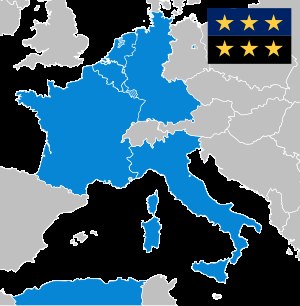
Europæiske Kul- og Stålfællesskab
EKSF's beliggenhed med medlemmerne, der grundlagde fællesskabet. Algeriet var dengang en del af Frankrig.
Det Europæiske Kul- og Stålfællesskab eller Kul- og Stålunionen var en international organisation med seks stater. Organisationen tjente til at forene Vesteuropa under den kolde krig og skabte fundamentet for europæisk demokrati med samhørighed mellem nationalstaterne og udviklede sig til den Europæiske Union. EKSF var den første organisation, der baserede sig på principperne for supranationalisme.